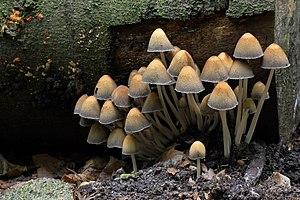
Coprinellus micaceus, le coprin micacé, est une espèce de champignons basidiomycètes de la famille des Psathyrellaceae, décrite à l'origine par le mycologue français Jean-Baptiste Bulliard. Sa distribution est cosmopolite. Plus grêle que le coprin chevelu ou le coprin noir d'encre, il tire son nom de l'aspect typique de sa cuticule, qu'on dirait couverte de rosée.